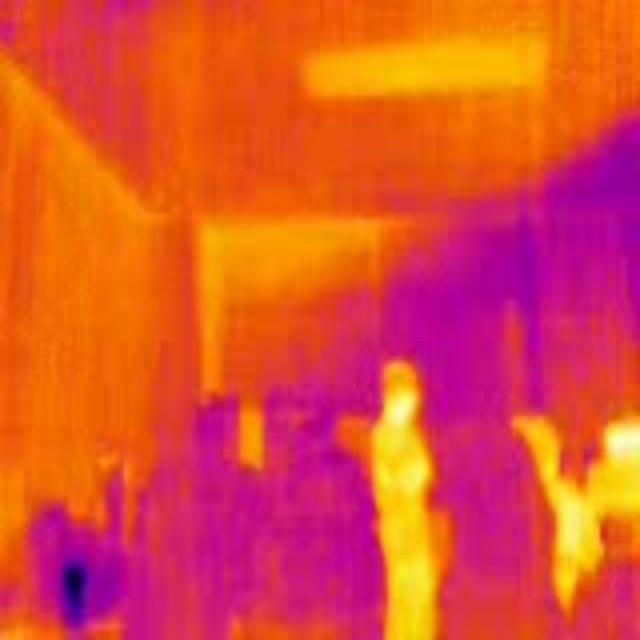
Detected objects:
label: person
label: person